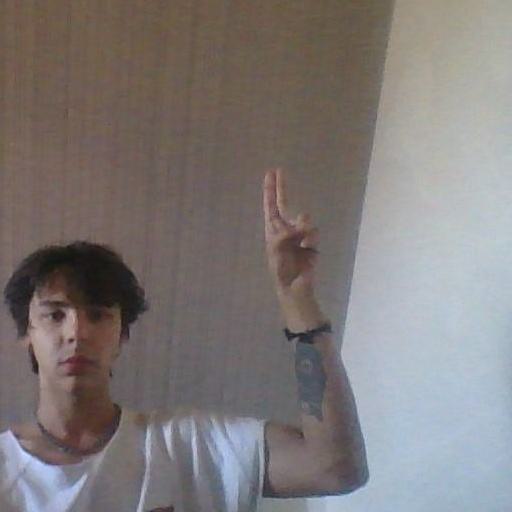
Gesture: two_up